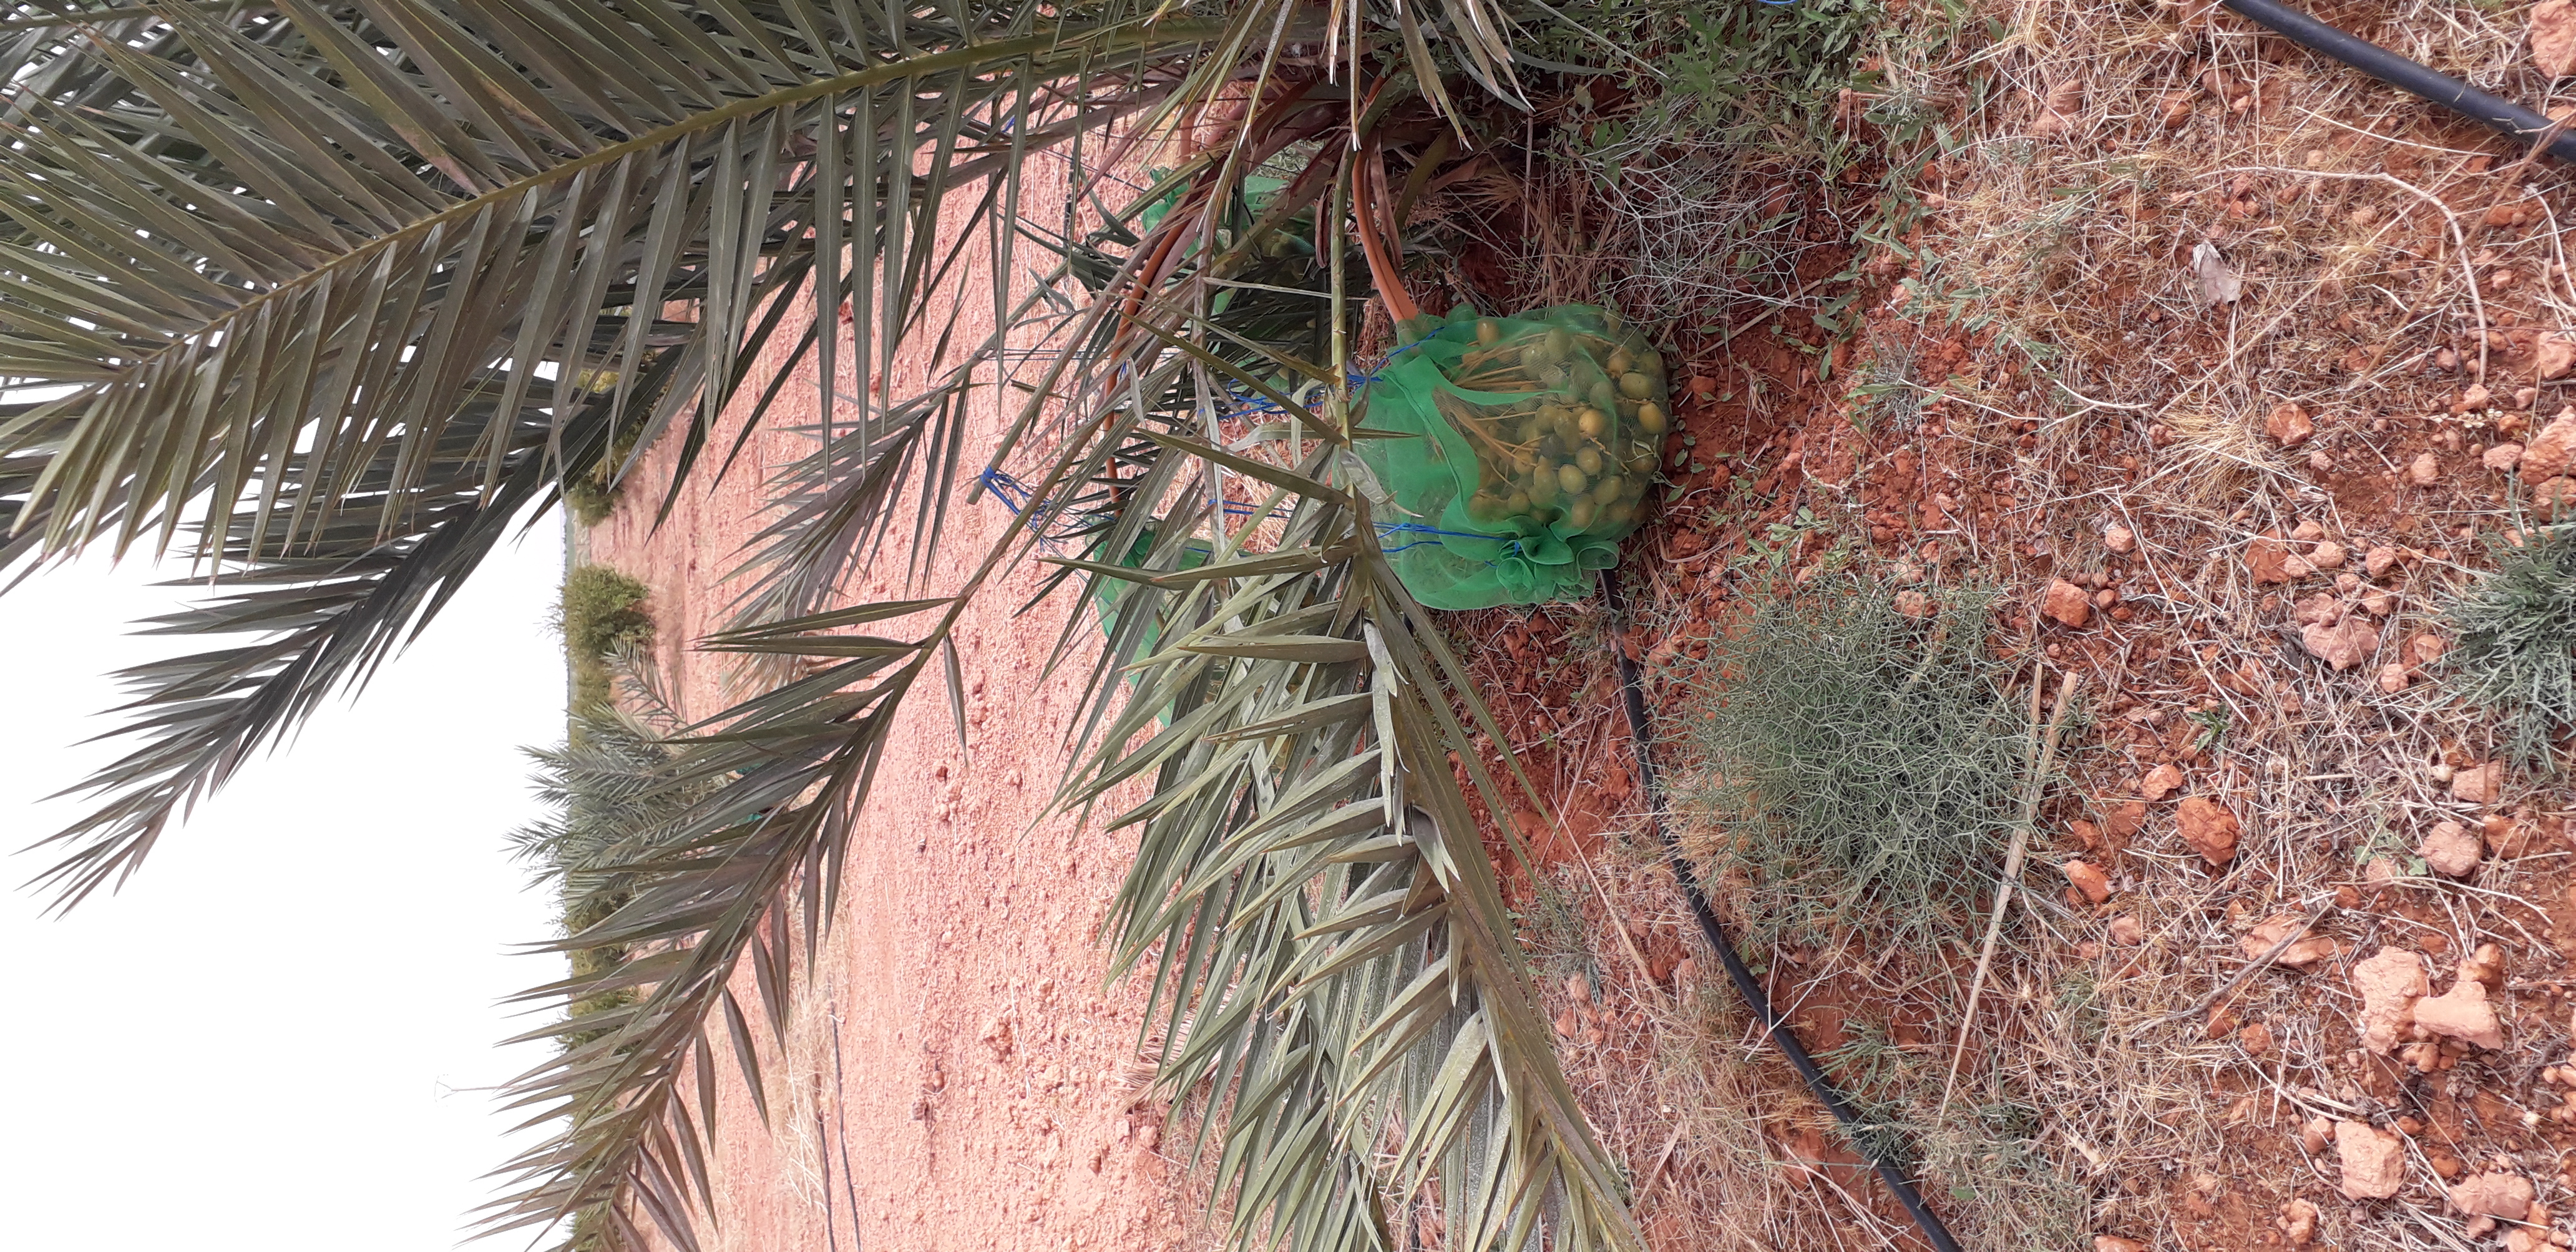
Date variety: Boufagous